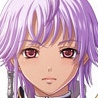
Portrait style: Anime Portrait